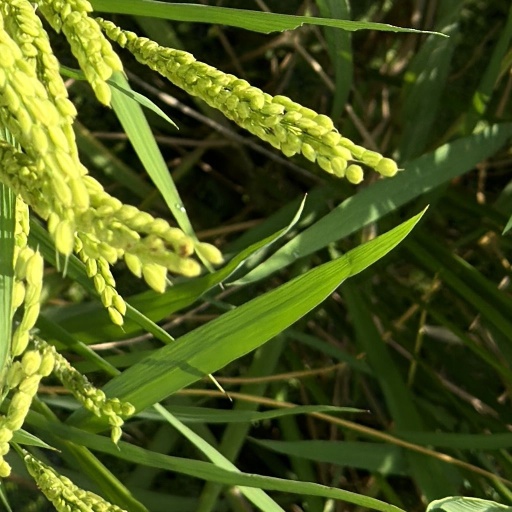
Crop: rice